1924 Estonian coup attempt

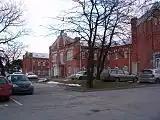
Tondi barracks HQ

In late November 1924, about the time the Trial of the 149 concluded, Moscow decided to launch the uprising on December 1. On the evening of November 30, 1924, the men preparing the attack on the military college were to gather at the Reimann house about one kilometre from the college. There were supposed to be 140 men present, but only 56 turned up. The communists were armed with one light machine gun, four rifles, some pistols and hand grenades. Three messengers were appointed to keep in touch with other groups and the headquarters.